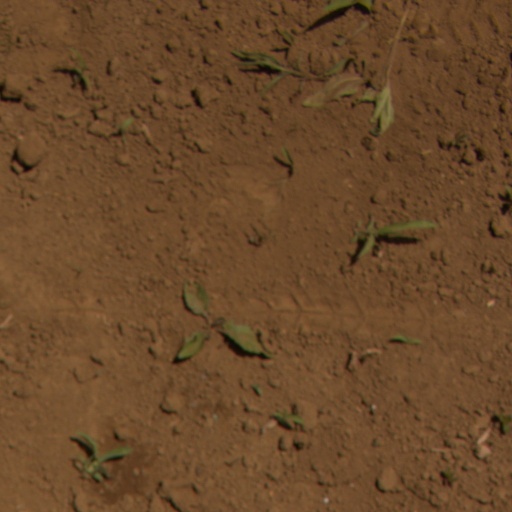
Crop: Jerusalem artichoke